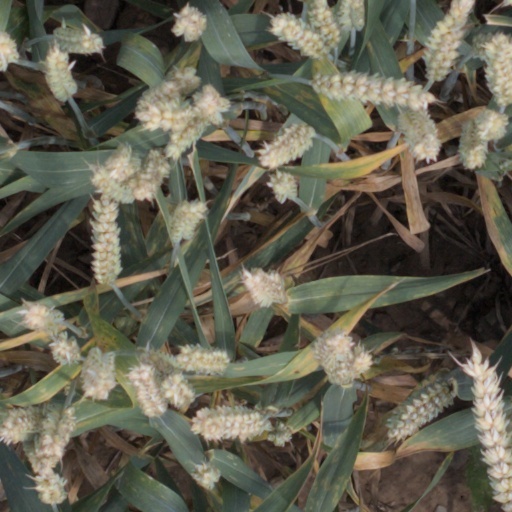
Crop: wheat